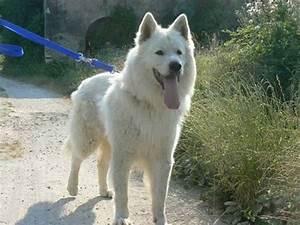
dog